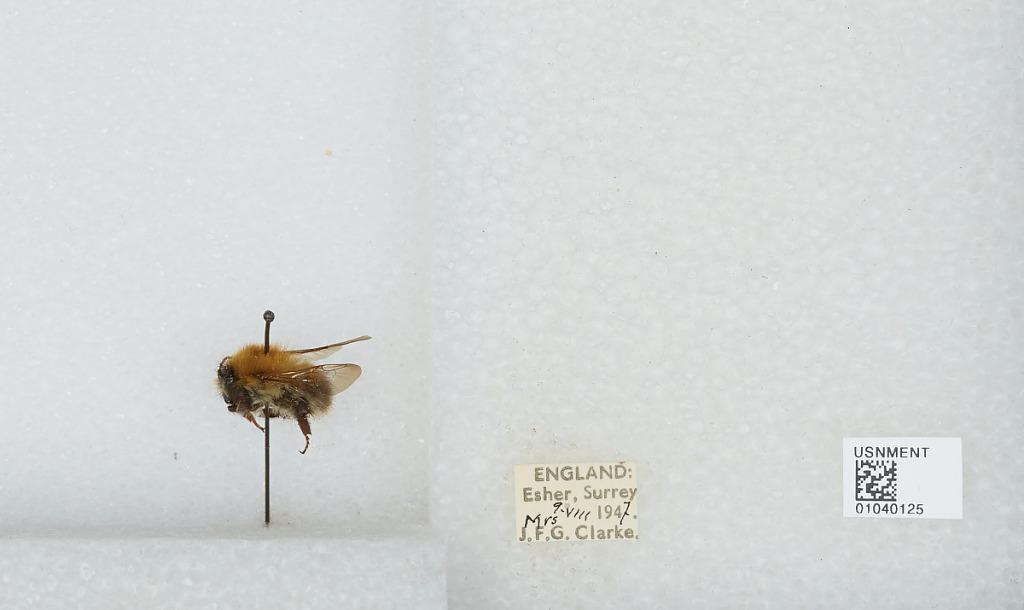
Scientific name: Bombus (Thoracobombus) pascuorum (Scopoli)
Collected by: J. Clarke
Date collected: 1947-8-9
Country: United Kingdom
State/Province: England
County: Surrey
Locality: Esher, Elmbridge
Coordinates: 51.3691, -0.365